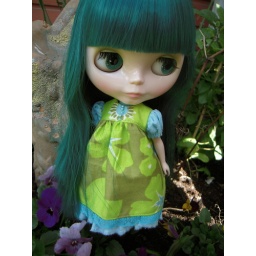
over dress and under dress. so cute together.